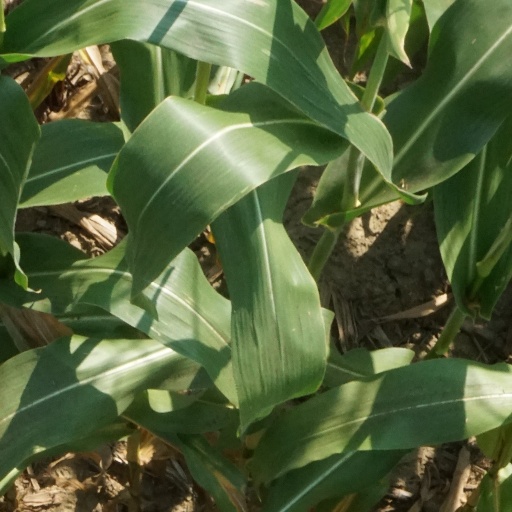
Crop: maize; corn